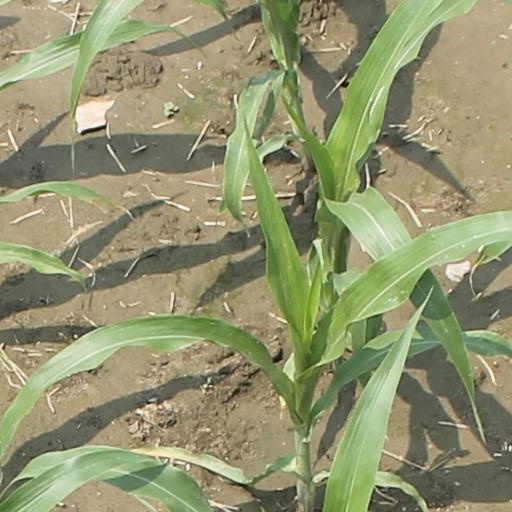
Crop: maize; corn